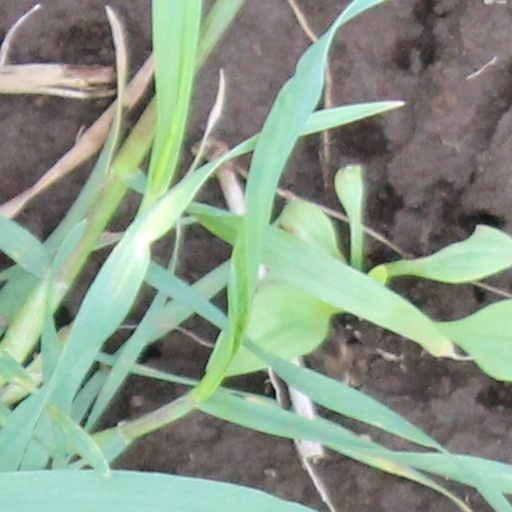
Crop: wheat